Älvsnabben

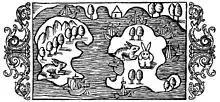
A woodcut of Älvsnabben from "Historia de gentibus septentrionalibus" ("A Description of the Northern Peoples") by Olaus Magnus, 1555.

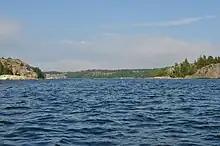
The harbour in more recent times

Älvsnabben is a small island near Muskö in the archipelago south of Stockholm, Sweden. The name may also refer to a natural harbour, more correctly called Älvsnabbsbassängen ("Älvsnabben Basin"), between the four small islands Älvsnabben, Bjurshagslandet, Kapellön and Gubbholmen. Älvsnabben (then "Alæsnap") was mentioned as an anchoring place as early as the 13th century, then a part of a medieval sailing route, in the Danish Census Book of king Valdemar II. It was also used by the North German trade federation, the Hanseatic League, who called it "Elsnaben". From the reign of king Eric XIV of Sweden, it was used as a base for the Swedish navy. As such, it is known that the "Vasa" was heading for the marine base on Älvsnabben when it was launched in August 1628. History tells us that the Vasa sank short after its launch, only 1200 meters from the king's castle in Stockholm.